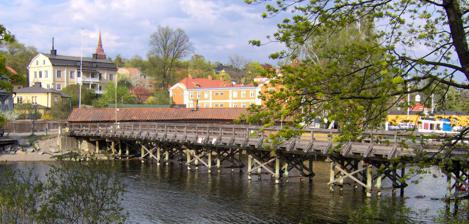
Building: Beckholmsbron
Country: Sweden
Year built: 1862
Beckholmsbron, 2006. Beckholmsbron ( Swedish : Beckholmen Bridge ) is a wooden bridge in central Stockholm , Sweden , connecting the two islands Djurgården and Beckholmen . Originally built in 1848–1858 when the first docks were constructed on Beckholmen, Beckholmsbron is the only remaining wooden bridge in Stockholm still used by heavy vehicles.  It was repaired several times before the Royal Djurgården Administration had it rebuilt in 1992.  The Stockholm City Museum have classified the bridge as a historical monument. The current name was made official in 1961. After its completion in 1862 the bridge gradually started to rot and was finally proposed to be replaced by a concrete construction.  Popular opinion, however, didn't approve with the decision and four engineers from the regiment in Södertälje instead had the present wooden bridge constructed in six weeks in 1992. See also List of bridges in Stockholm Djurgårdsbron Djurgårdsbrunnsbron Lilla Sjötullsbron References